Humban-haltash III

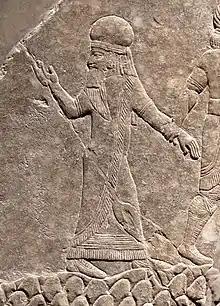
Ummanaldash, King of Elam, being arrested by Assyrian troops, circa 645-640 BCE.

Humban-haltash III or Umanaldash was the last major ruler of Elam. He was defeated and captured by the Assyrian king Ashurbanipal.